Huangpu Road station

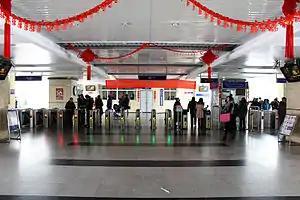
Station hall and fare gates of Huangpu Road Station.

Huangpu Road Station serves as an interchange station of Line 1 and Line 8 of the Wuhan Metro . It entered revenue service along with the completion of Line 1, Phase 1 on July 28, 2004. The Line 8 platforms were opened on 26 December 2017. The station situates at the intersection of Jinghan Avenue and Lugouqiao Road. Before Phase 2, Huangpu Road Station was the northernmost terminus on Line 1. A single crossover was installed just south of the station to accommodate for trains entering terminus prior to 2010. The underground platforms for Line 8 has not been built yet.